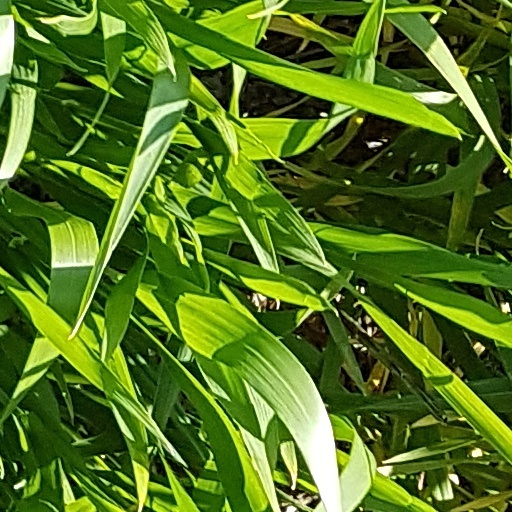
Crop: wheat